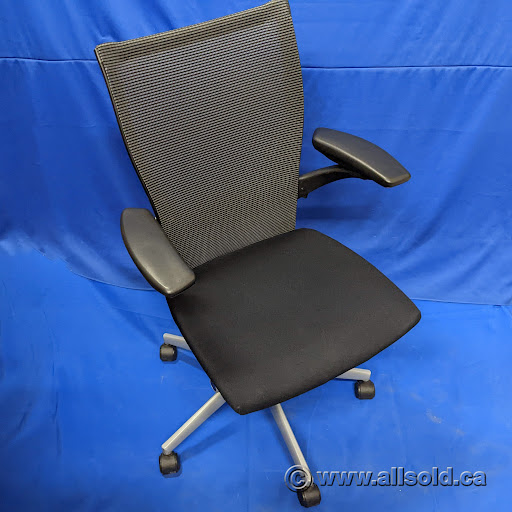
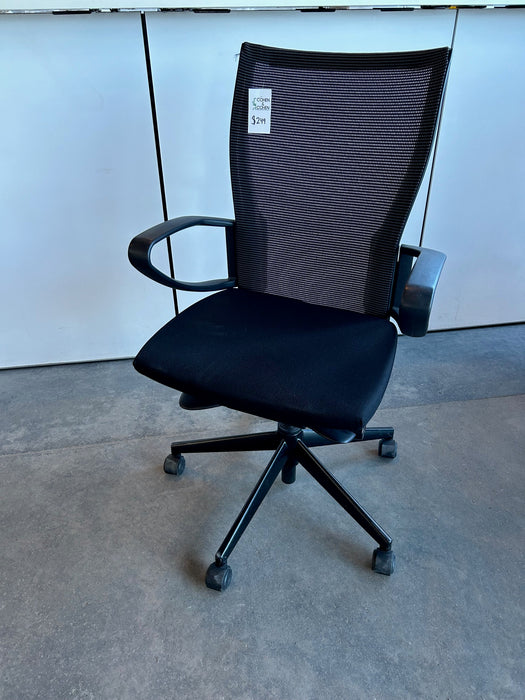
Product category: items_chair
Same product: yes